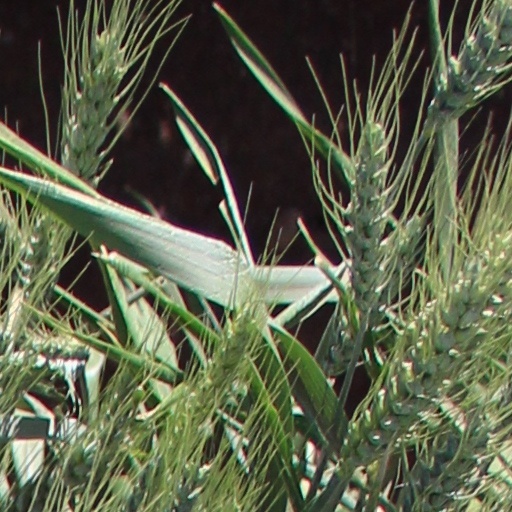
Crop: wheat